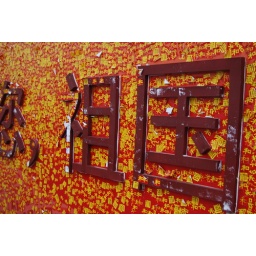
screen outside the 'Birds Nest' - yellow stickers posted by public with messages on them